The Seeds of Doom

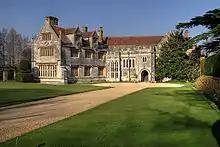
Location filming took place at Athelhampton House in Dorset

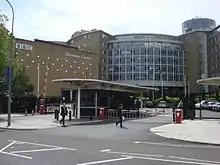
BBC Television Centre in London was used as the World Ecology Bureau

The serial was written by established television writer Robert Banks Stewart, who was influenced in the writing of this ecological tale of rampant flora by his home abutting Kew Gardens as well as his familial connection to botanist Joseph Banks. The Doctor's dialogue with Amelia Ducat about the car boot and model is an homage to Oscar Wilde's "The Importance of Being Earnest".